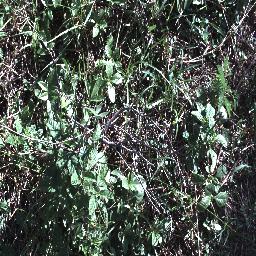
Label: negative